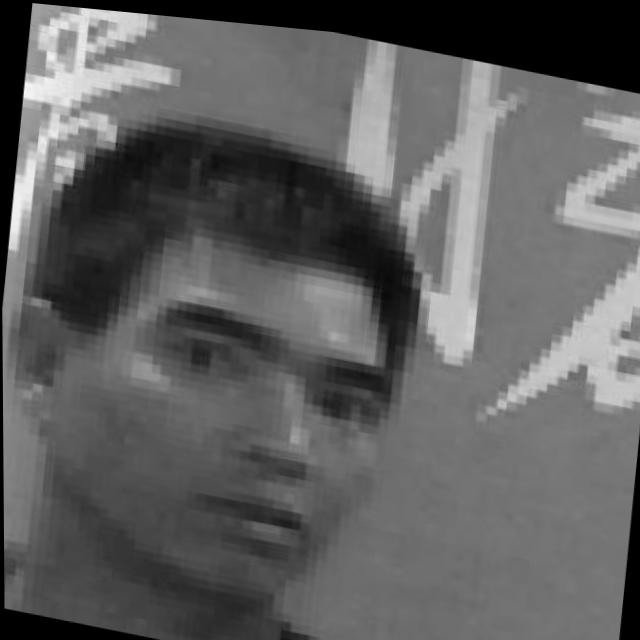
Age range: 21-44